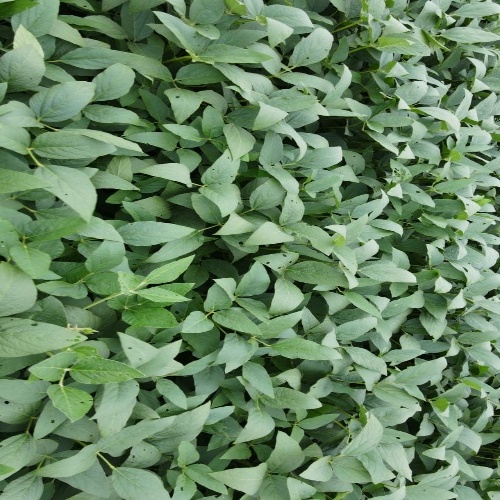
Label: Diabrotica_speciosa